USS Porterfield

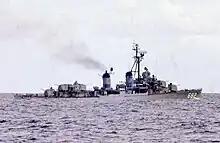
USS "Porterfield", 1966-67.

"Porterfield" continued to alternate periods of underway training and operations off the California coast with deployments to the western Pacific which took place in 1954, 1955, 1956, 1957 and 1958. On the last of these deployments "Porterfield" participated in the Taiwan patrol for several weeks commencing with the intensification of military action from the Chinese mainland against the off-shore islands.